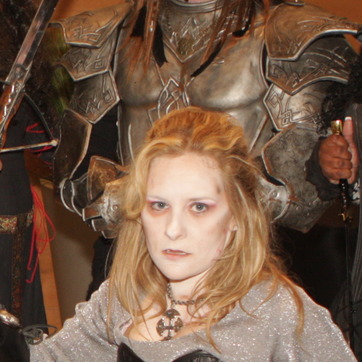
Material: skin